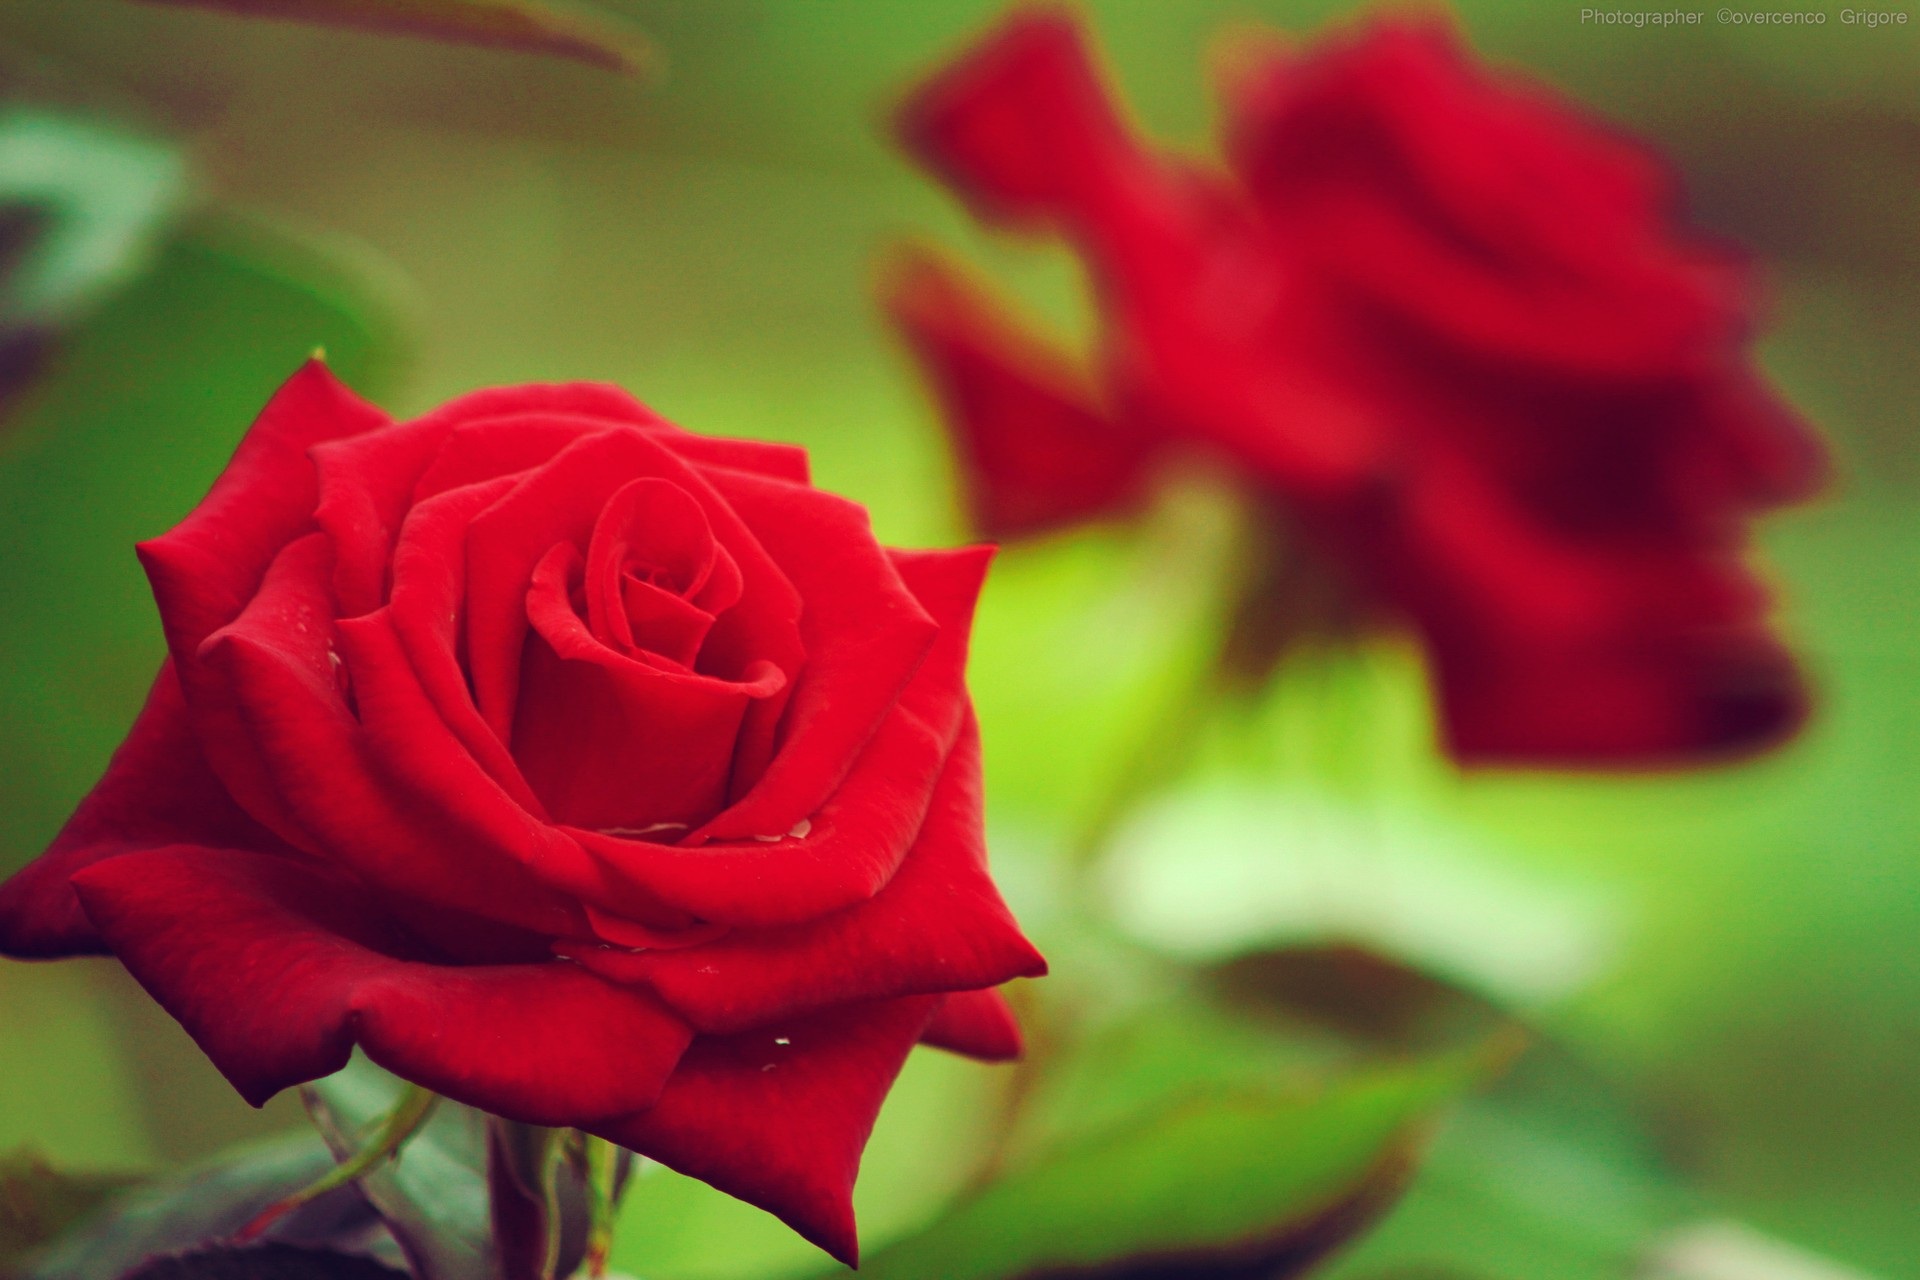
plant, flower, petal, rose, green, red, flora, flowers, roses, floribunda, macro photography, flowering plant, garden roses, rose family, plant stem, land plant, rose order